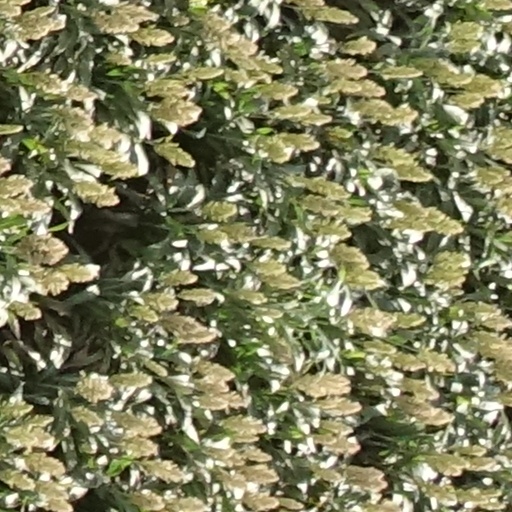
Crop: sorghum